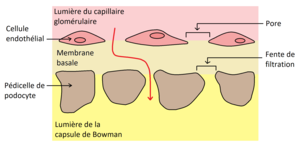
Schéma de la filtration glomérulaire
La filtration glomérulaire est la filtration du sang par le glomérule du rein, menant à la formation d'urine primitive.